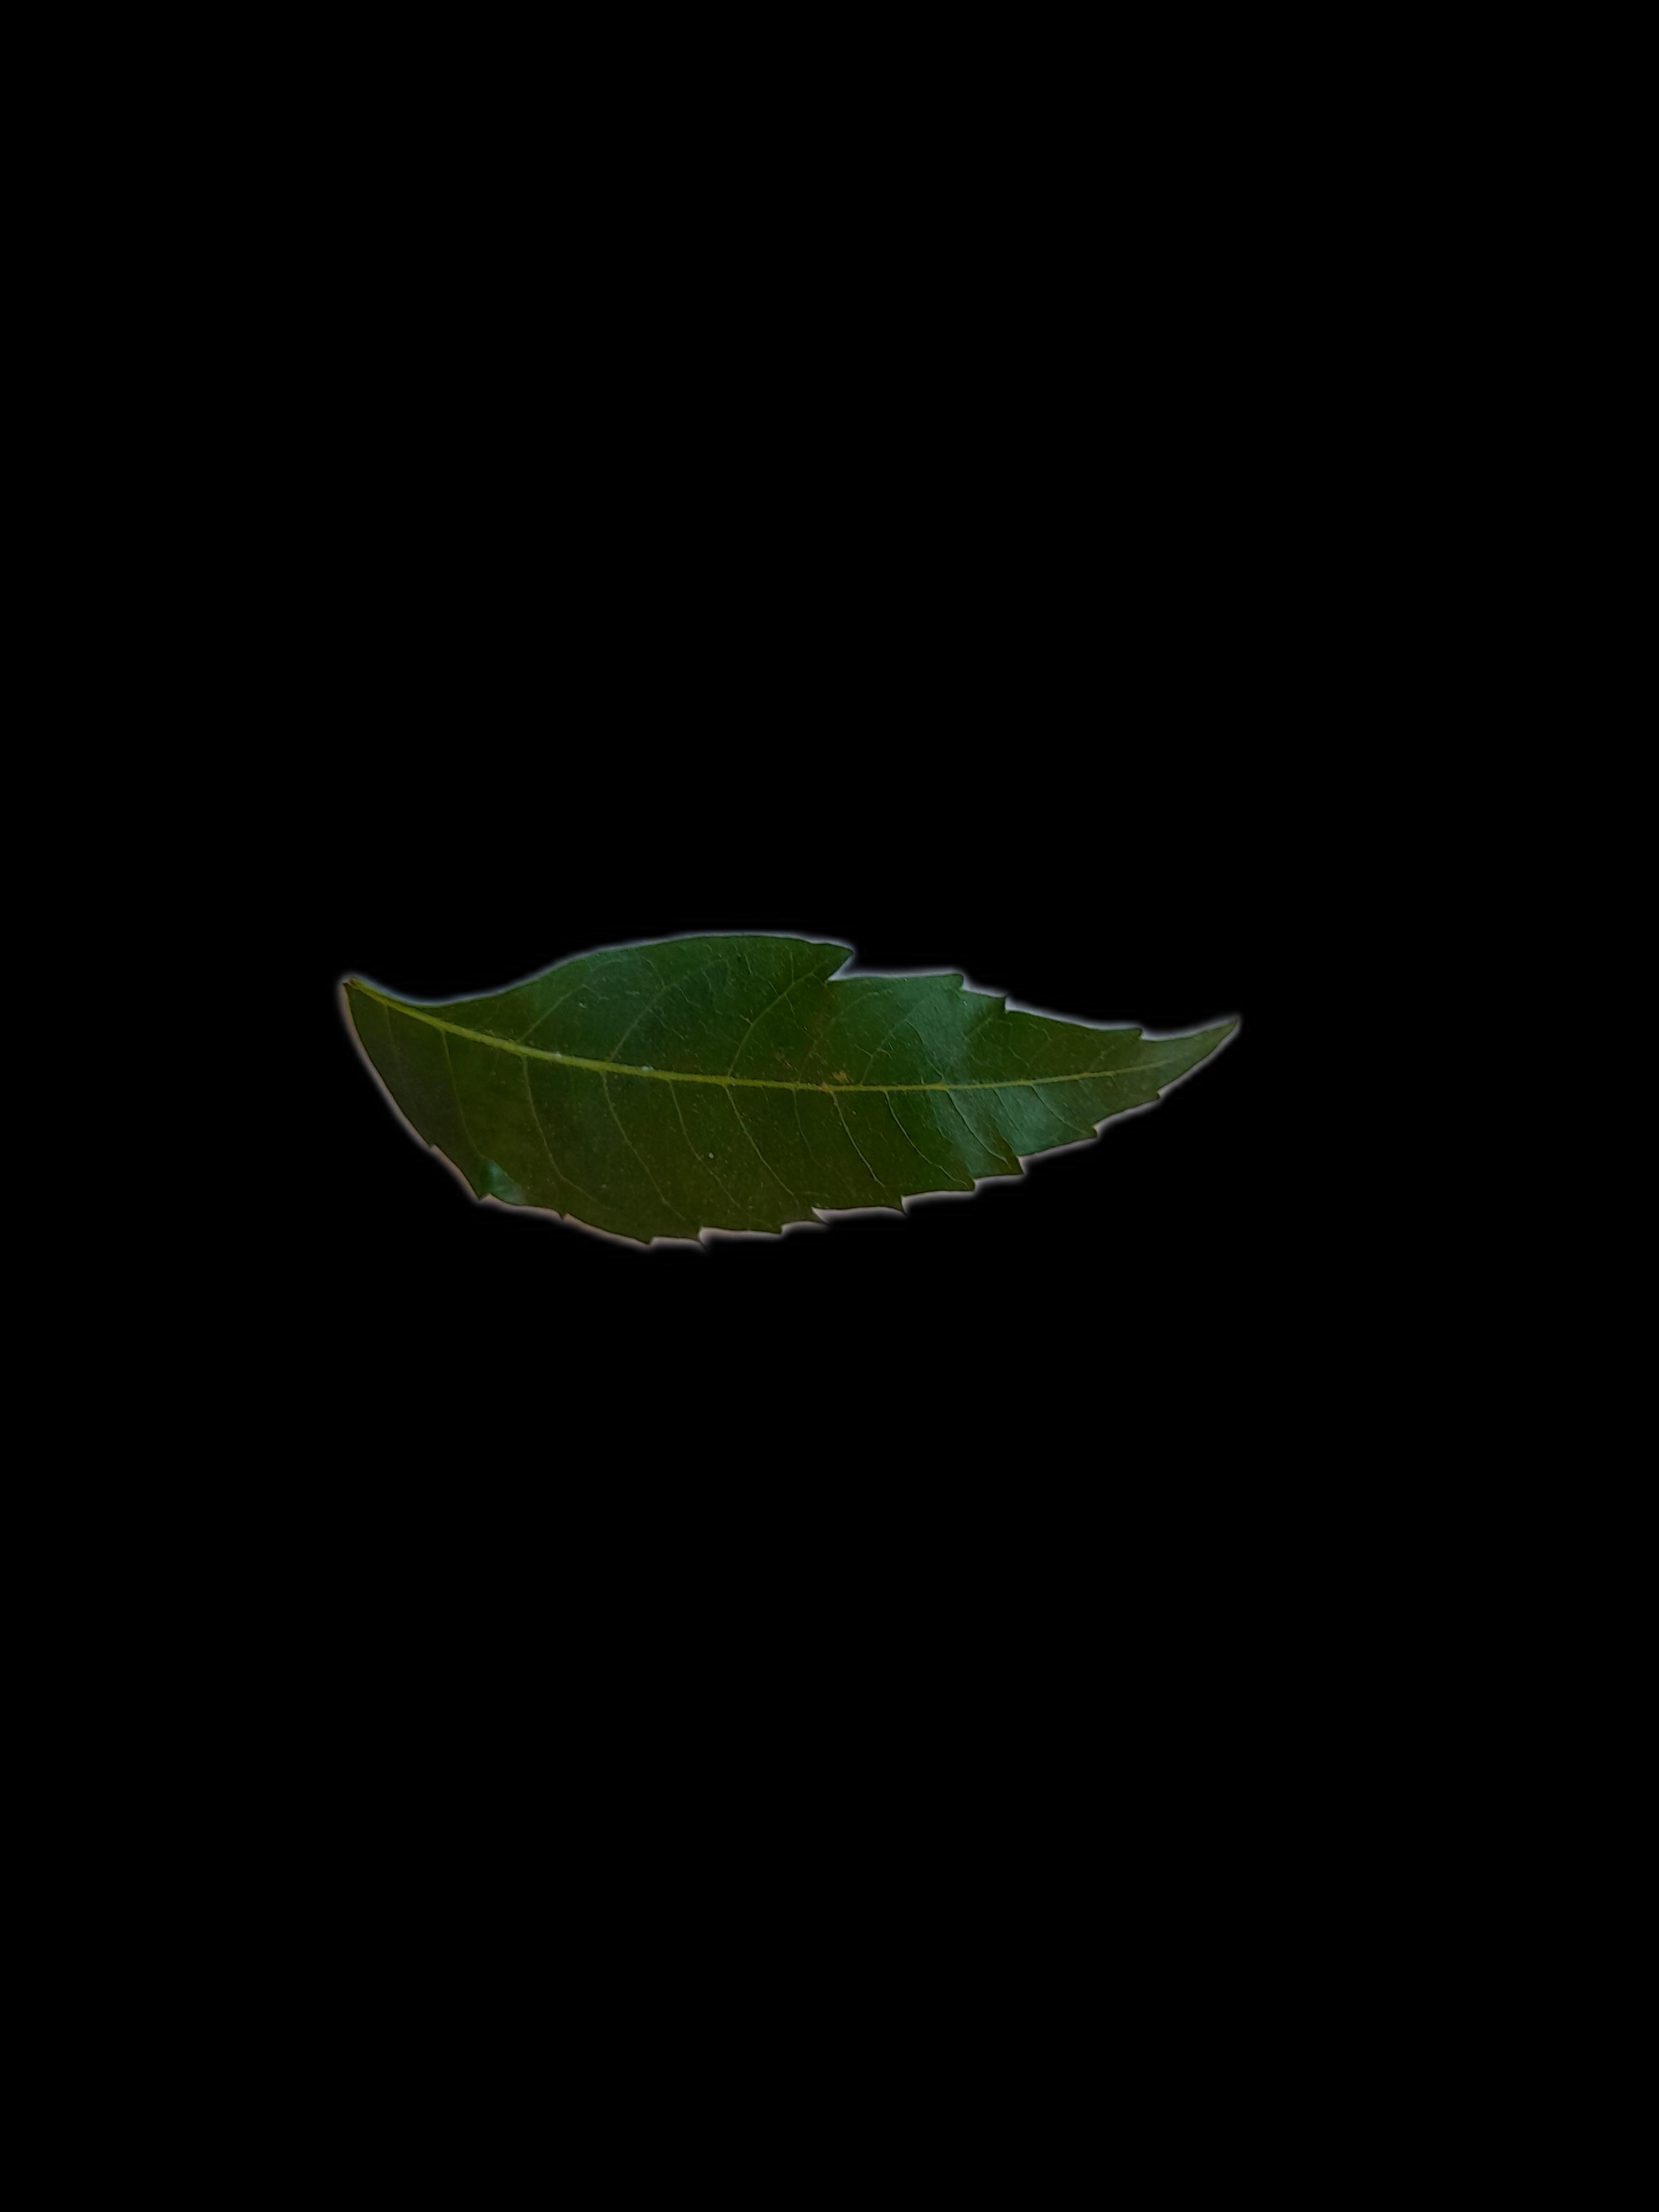
Plant: Neem